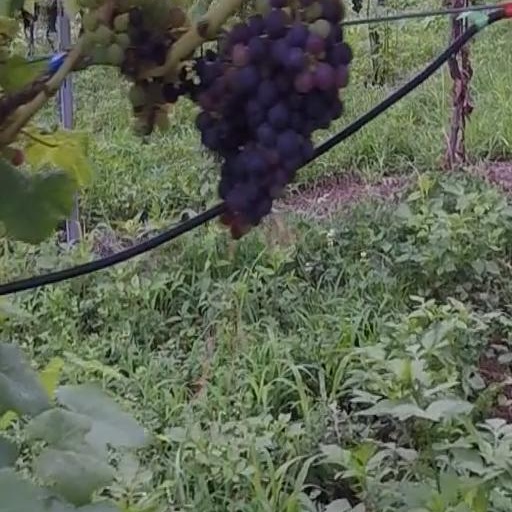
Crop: grape